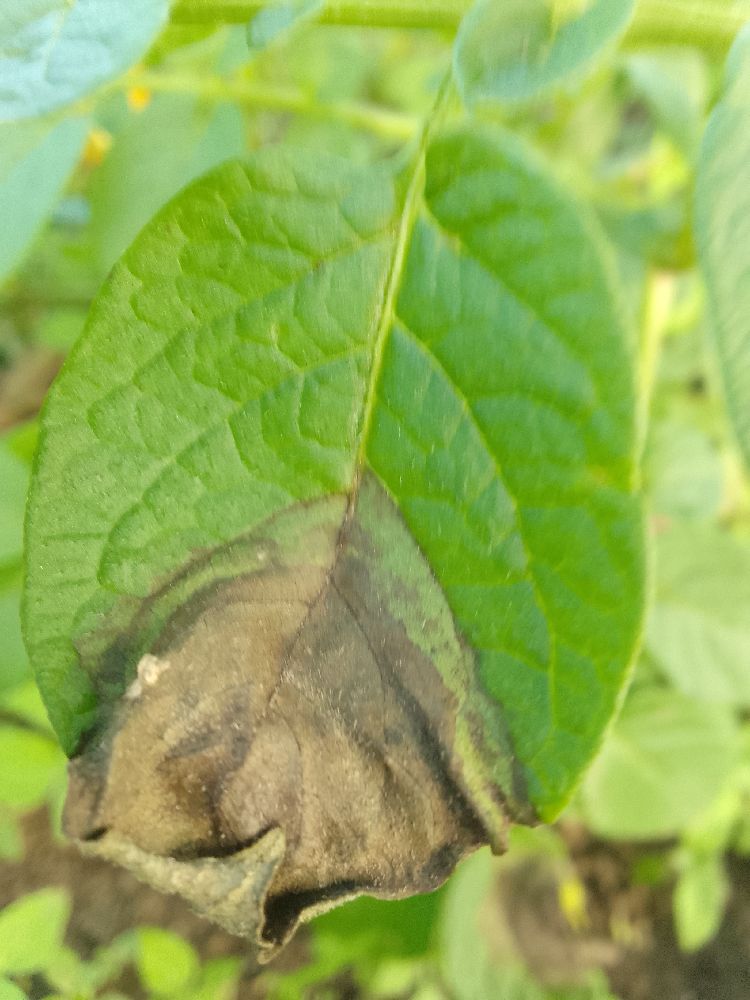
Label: Late blight